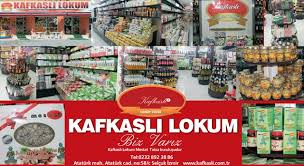
Yemek: lokum